Ararat Plain

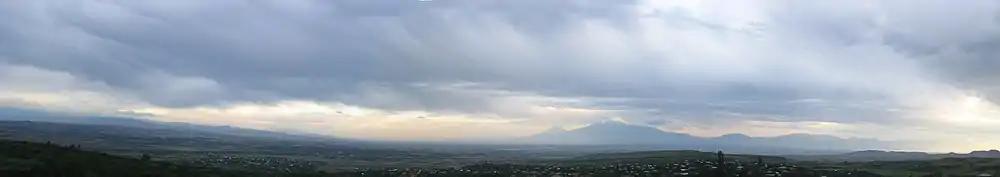

The name 'Armenia' is written for the first time in history in the 24th-23rd centuries B.C. in the Mesopotamian cuneiform inscriptions in the form 'Armani', while in the text of the same period discovered in Ebla (Syria) Armenia is called 'Armi'.